Mr. India (1987 film)

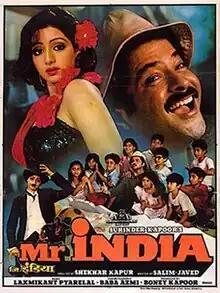
Theatrical poster

Mr. India is a 1987 Indian Hindi-language superhero film directed by Shekhar Kapur and produced jointly by Boney Kapoor and Surinder Kapoor under the Narsimha Enterprises banner. The story and screenplay was written by the duo Salim–Javed in what was their last collaboration before their split. Starring Anil Kapoor, Sridevi, and Amrish Puri, the film tells the story of Arun Verma (Kapoor), a humble violinist and philanthropist who receives a cloaking device that grants him invisibility. While renting out his house to pay his debts, he meets the journalist Seema Sahni (Sridevi) and falls in love with her. Meanwhile, the criminal Mogambo (Puri) has plans to conquer India.